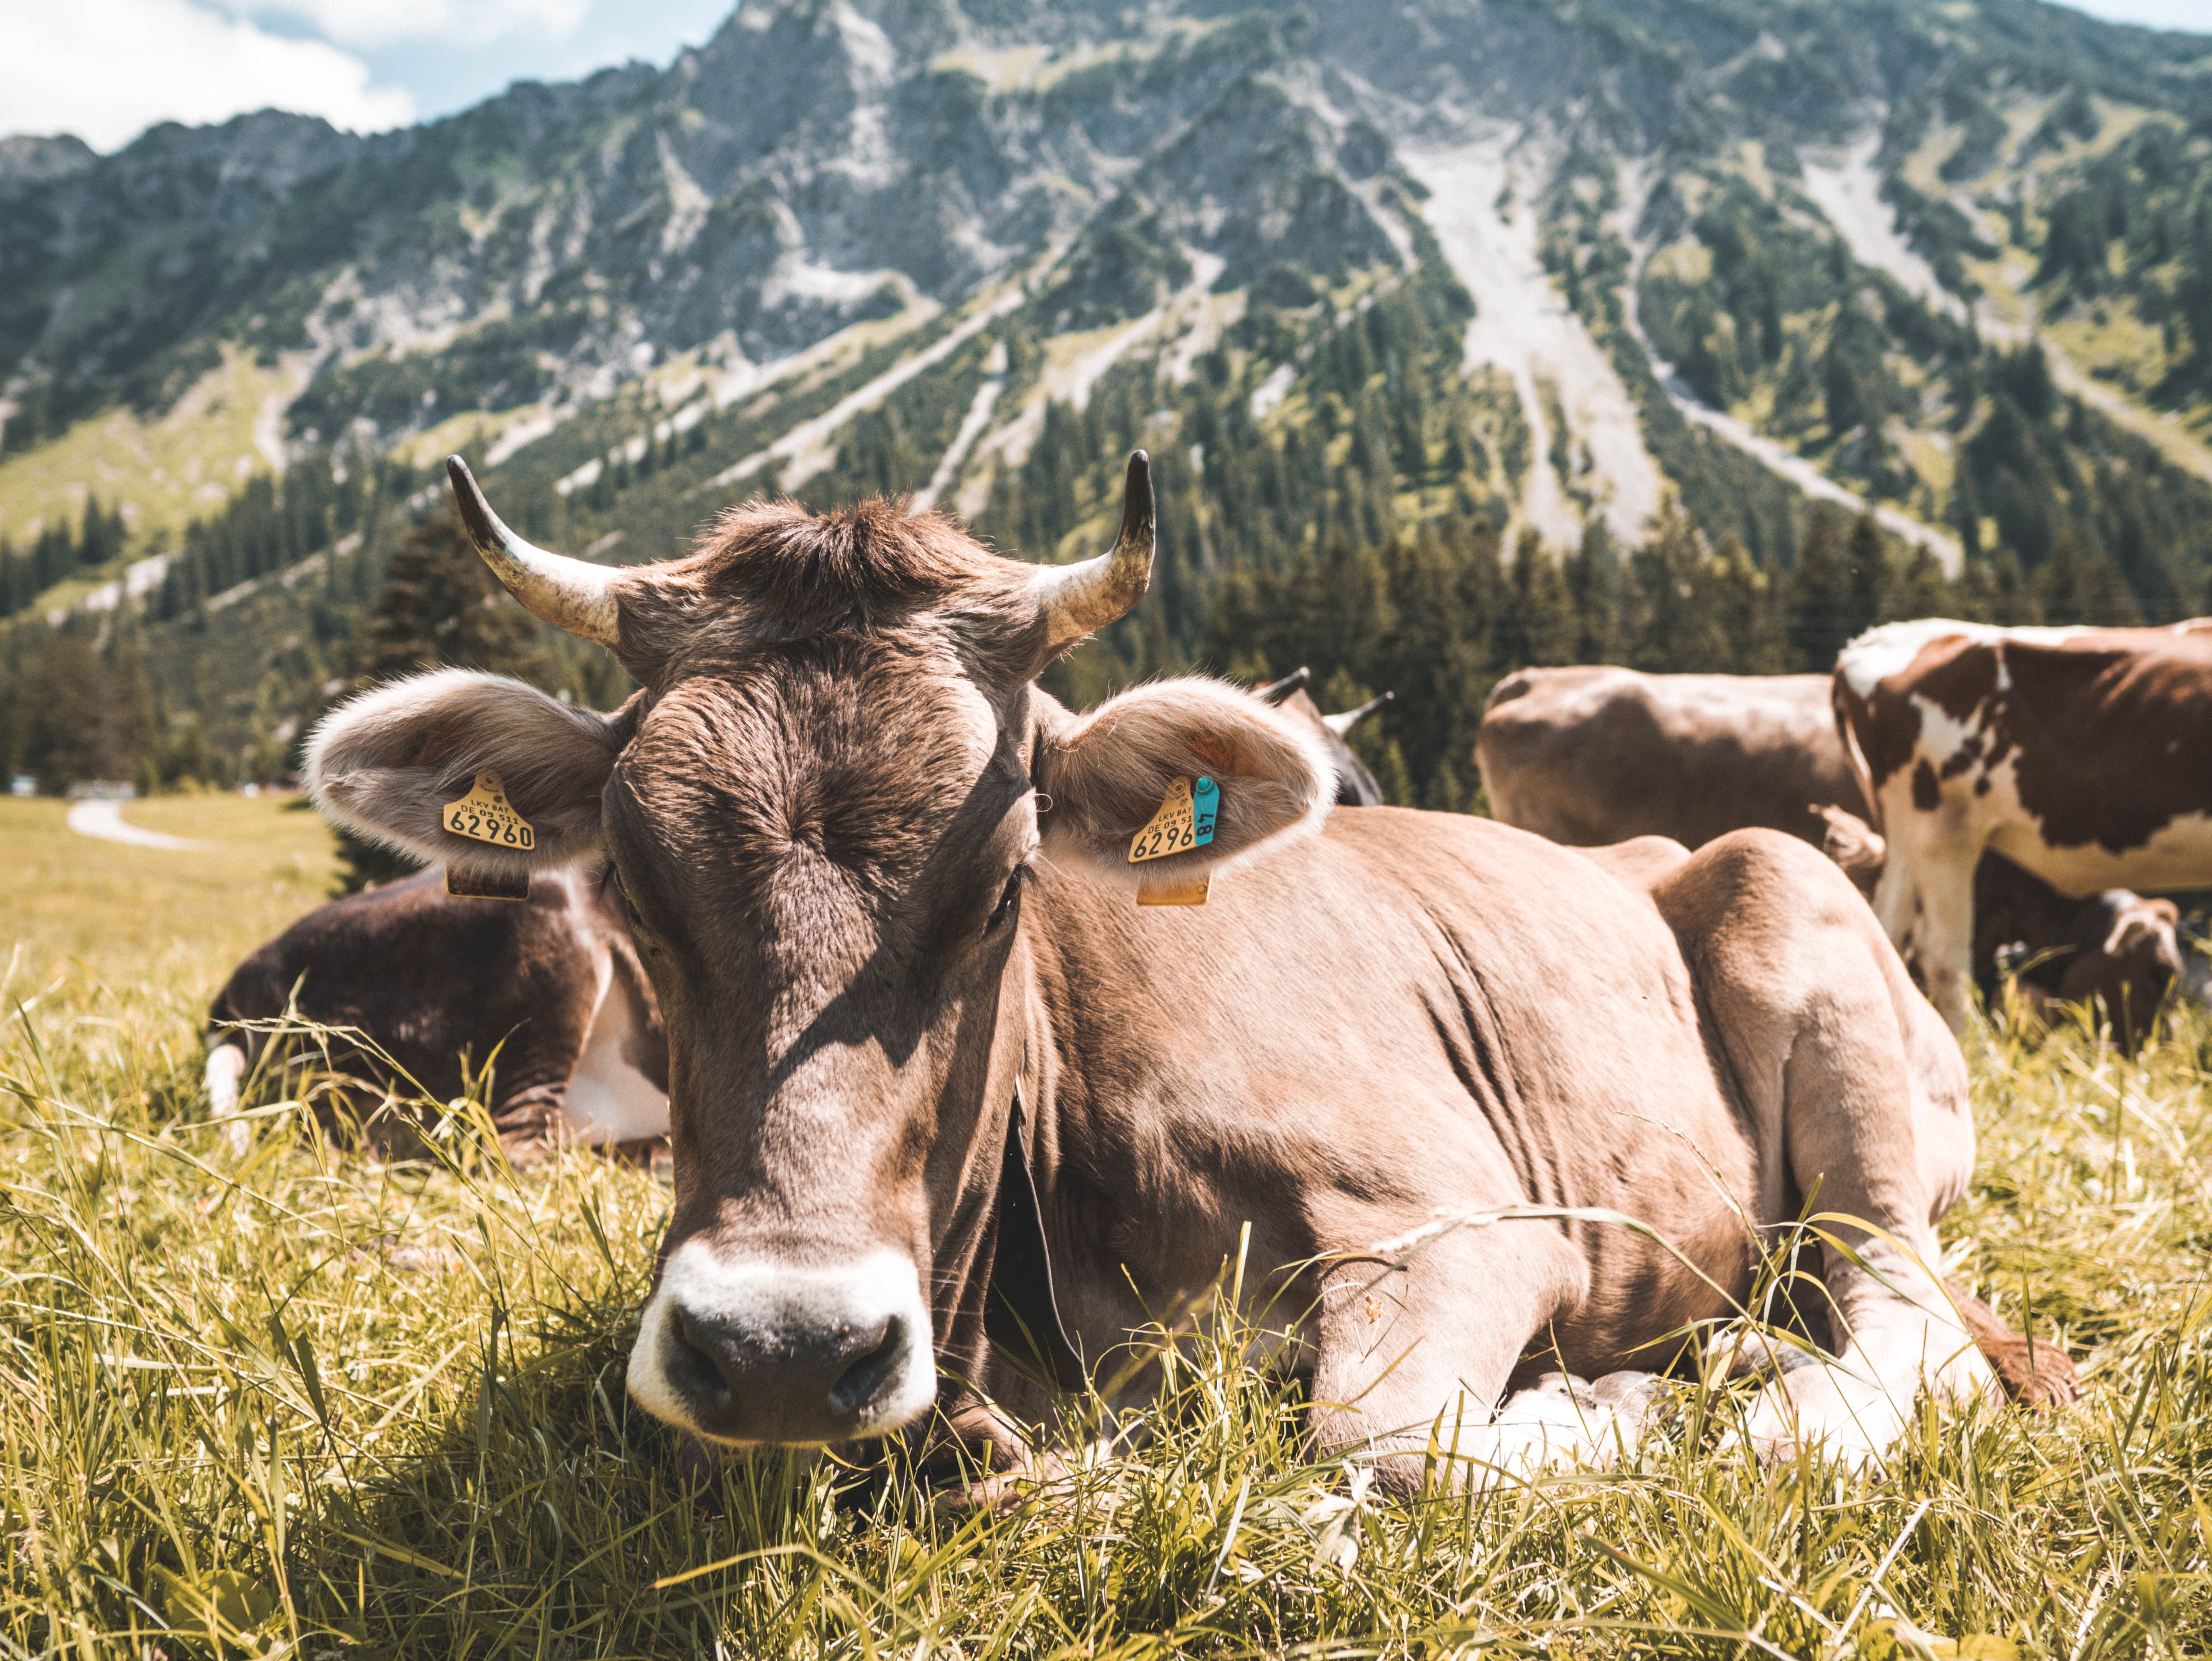
bovine, pasture, mammal, horn, mountainous landforms, highland, mountain range, natural landscape, grassland, meadow, grass, mountain, livestock, alps, rural area, sky, grazing, dairy cow, cow goat family, wildlife, eye, herd, hill, tree, plant, vacation, landscape, fodder, field, cowbell, ox, farm